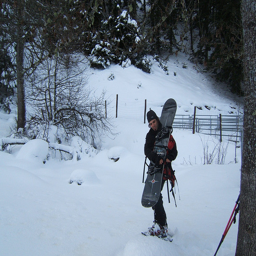
A person standing in a snowy field holding a snowboard.
A snowboarder carrying their board in deep snow.
A snowboarder is holding his snowboard close to his body.
A man carries a snowboard in his arms as he walks across the snow.
Man walking through snow while holding a snowboard.